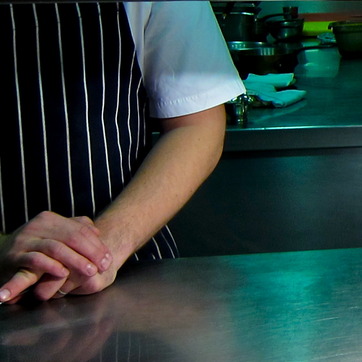
Material: skin